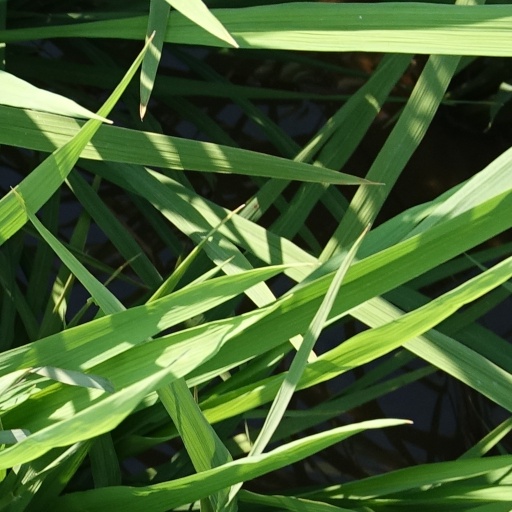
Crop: rice